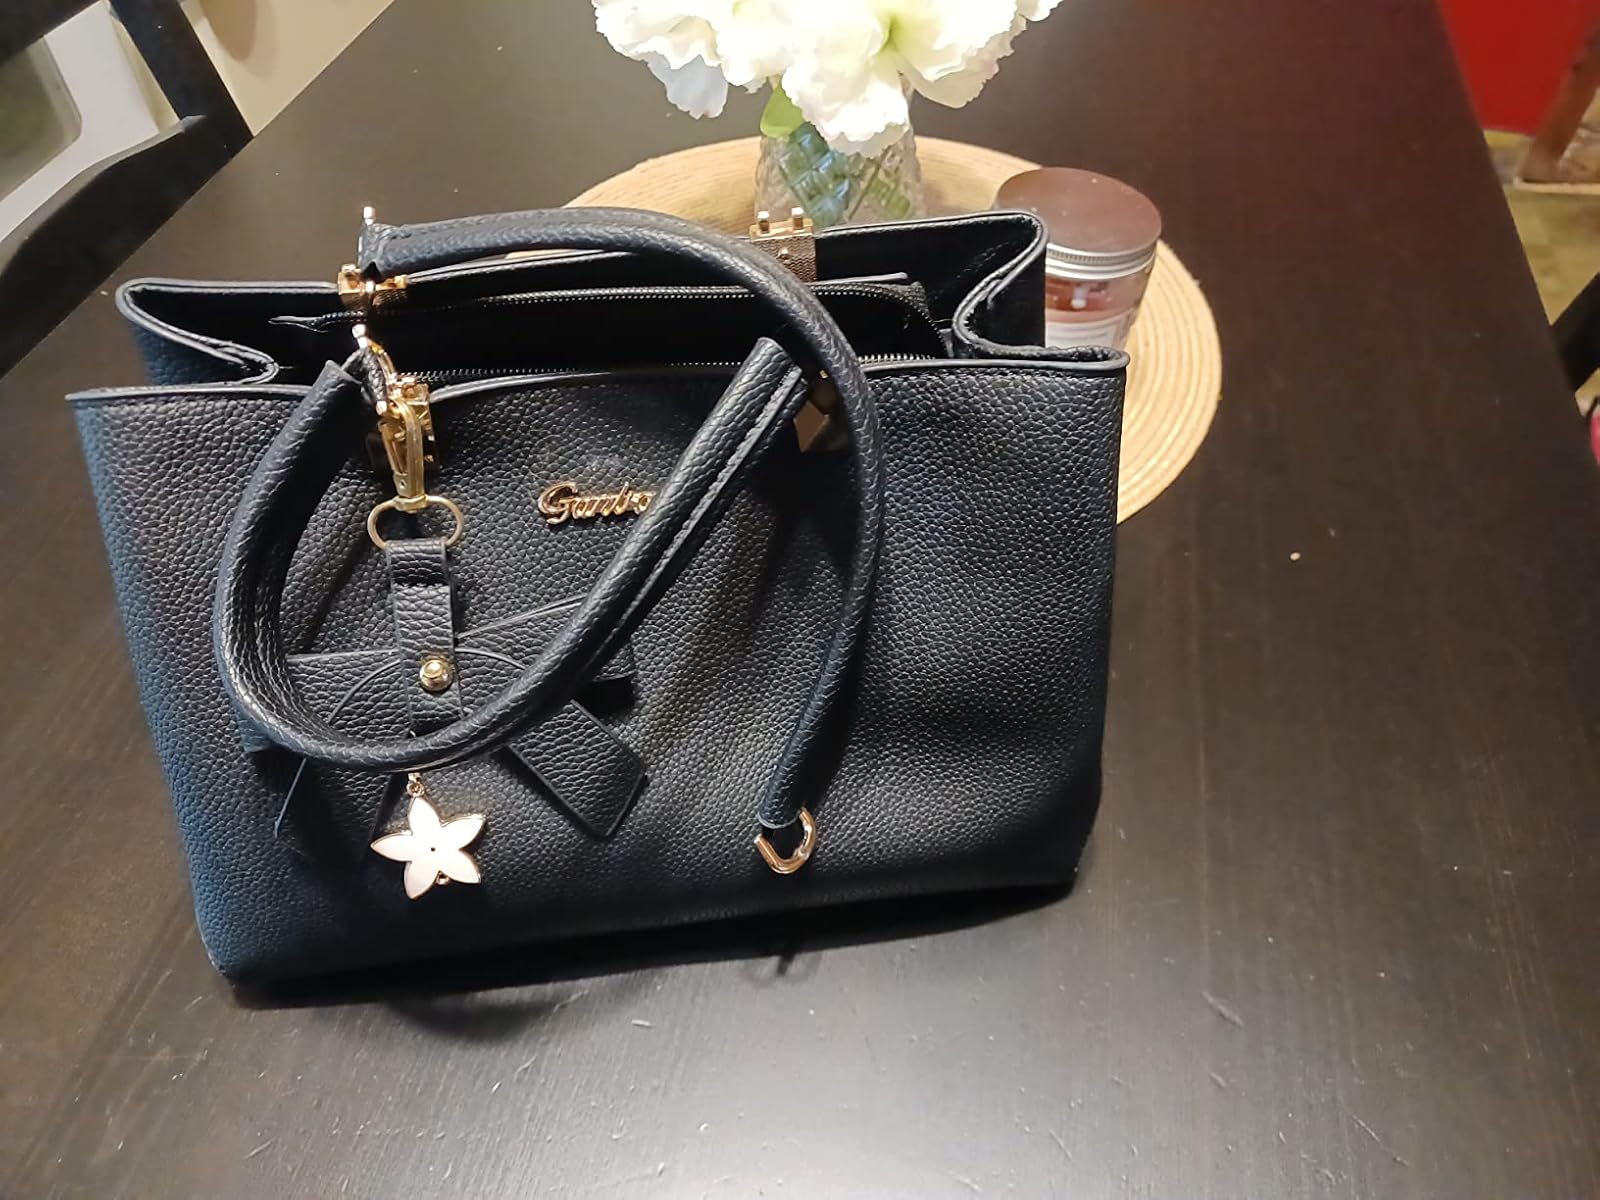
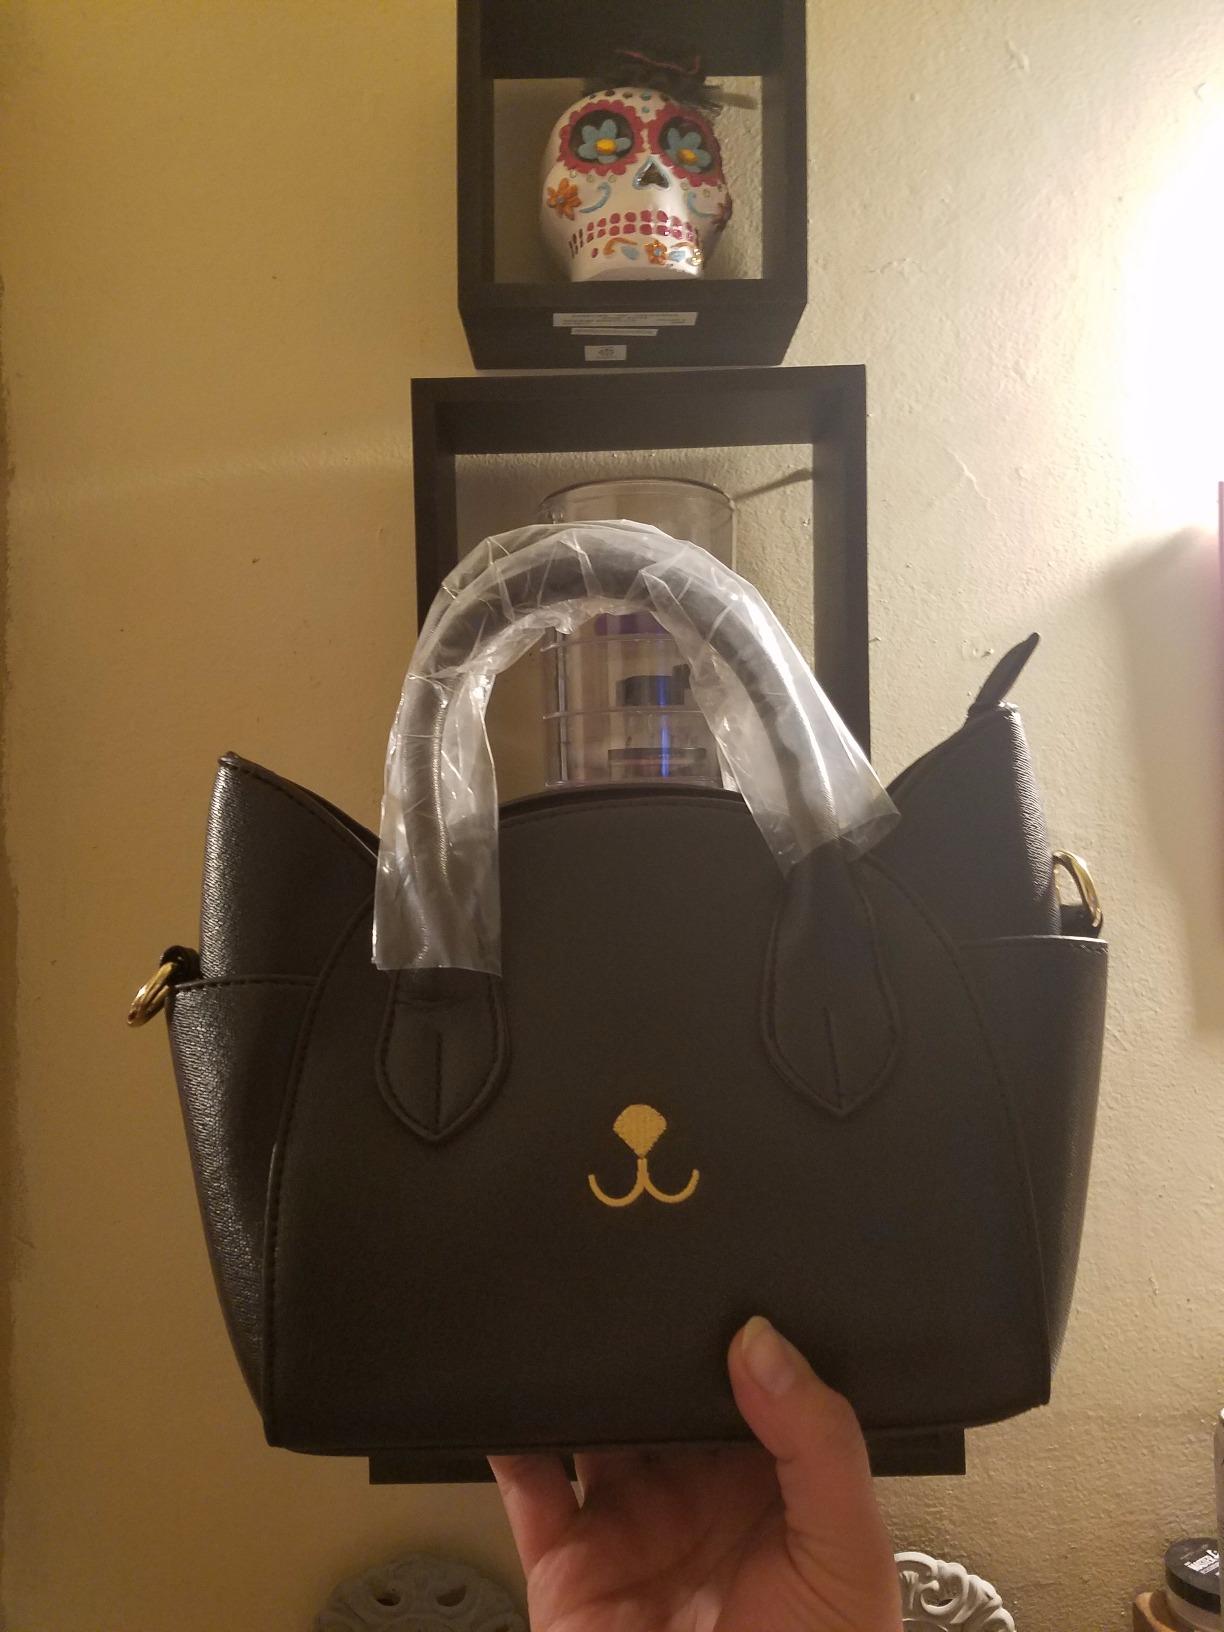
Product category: accessories_handbag
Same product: no